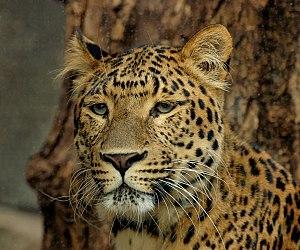
Panthère de Chine (Panthera pardus japonensis) vue à travers la vitre de sa cage. Ménagerie du Jardin des Plantes de Paris. Čeština: Levhart čínský (Panthera pardus japonensis) vyfocený skrze sklo výběhu v Zoo Jardin des Plantes v Paříži
La panthère de Chine du Nord, est une des sous-espèces du léopard vivant dans le nord de la Chine. Ce léopard est tellement rare qu'il n'a presque jamais été vu dans la nature. Il vit dans les forêts et les prairies de montagne. Comme tous les léopards, il se nourrit principalement de rongeurs, de cerfs, de chèvres sauvages et de cochons sauvages